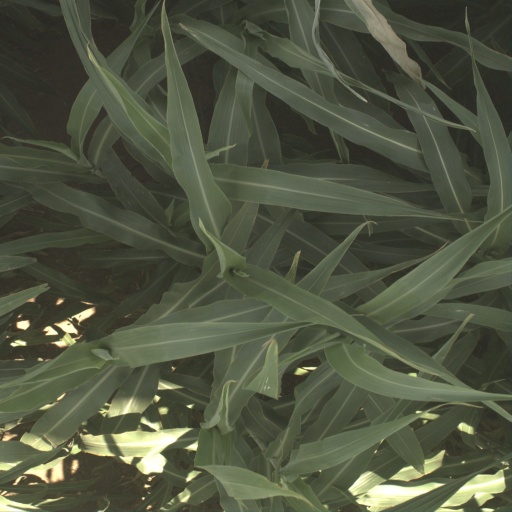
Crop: sorghum